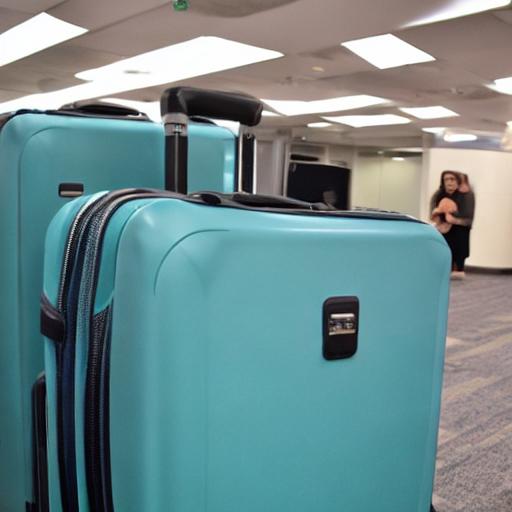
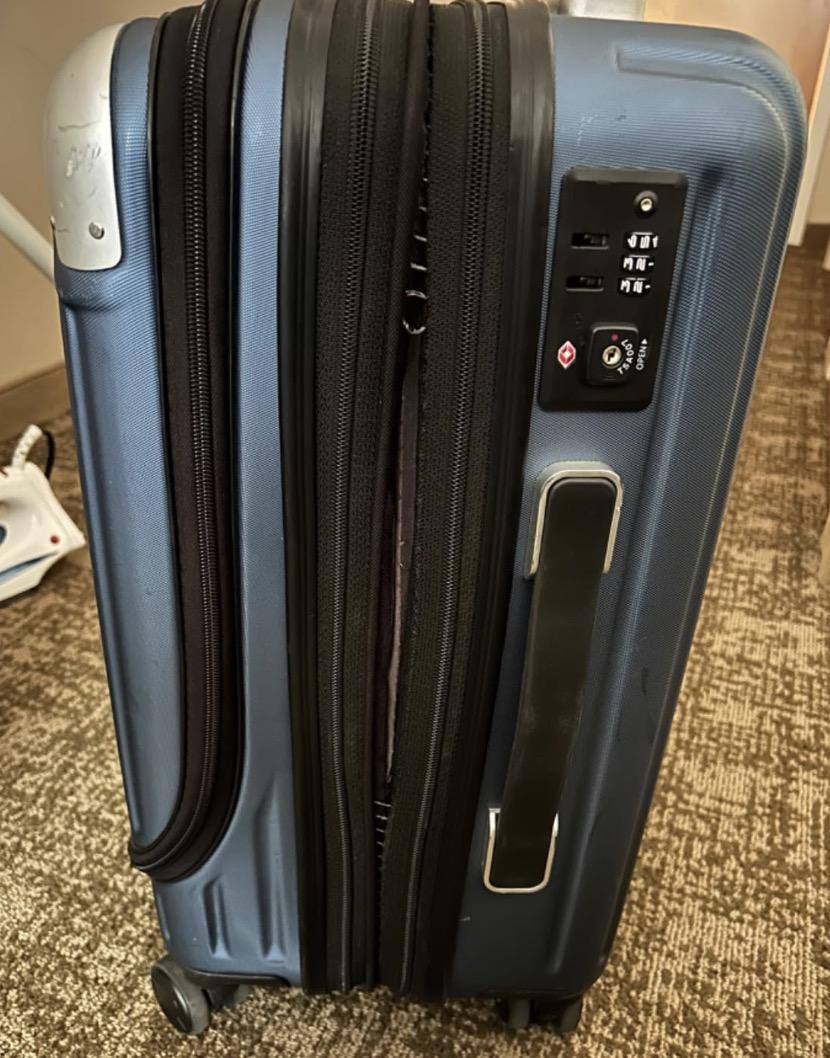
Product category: items_tea
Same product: no